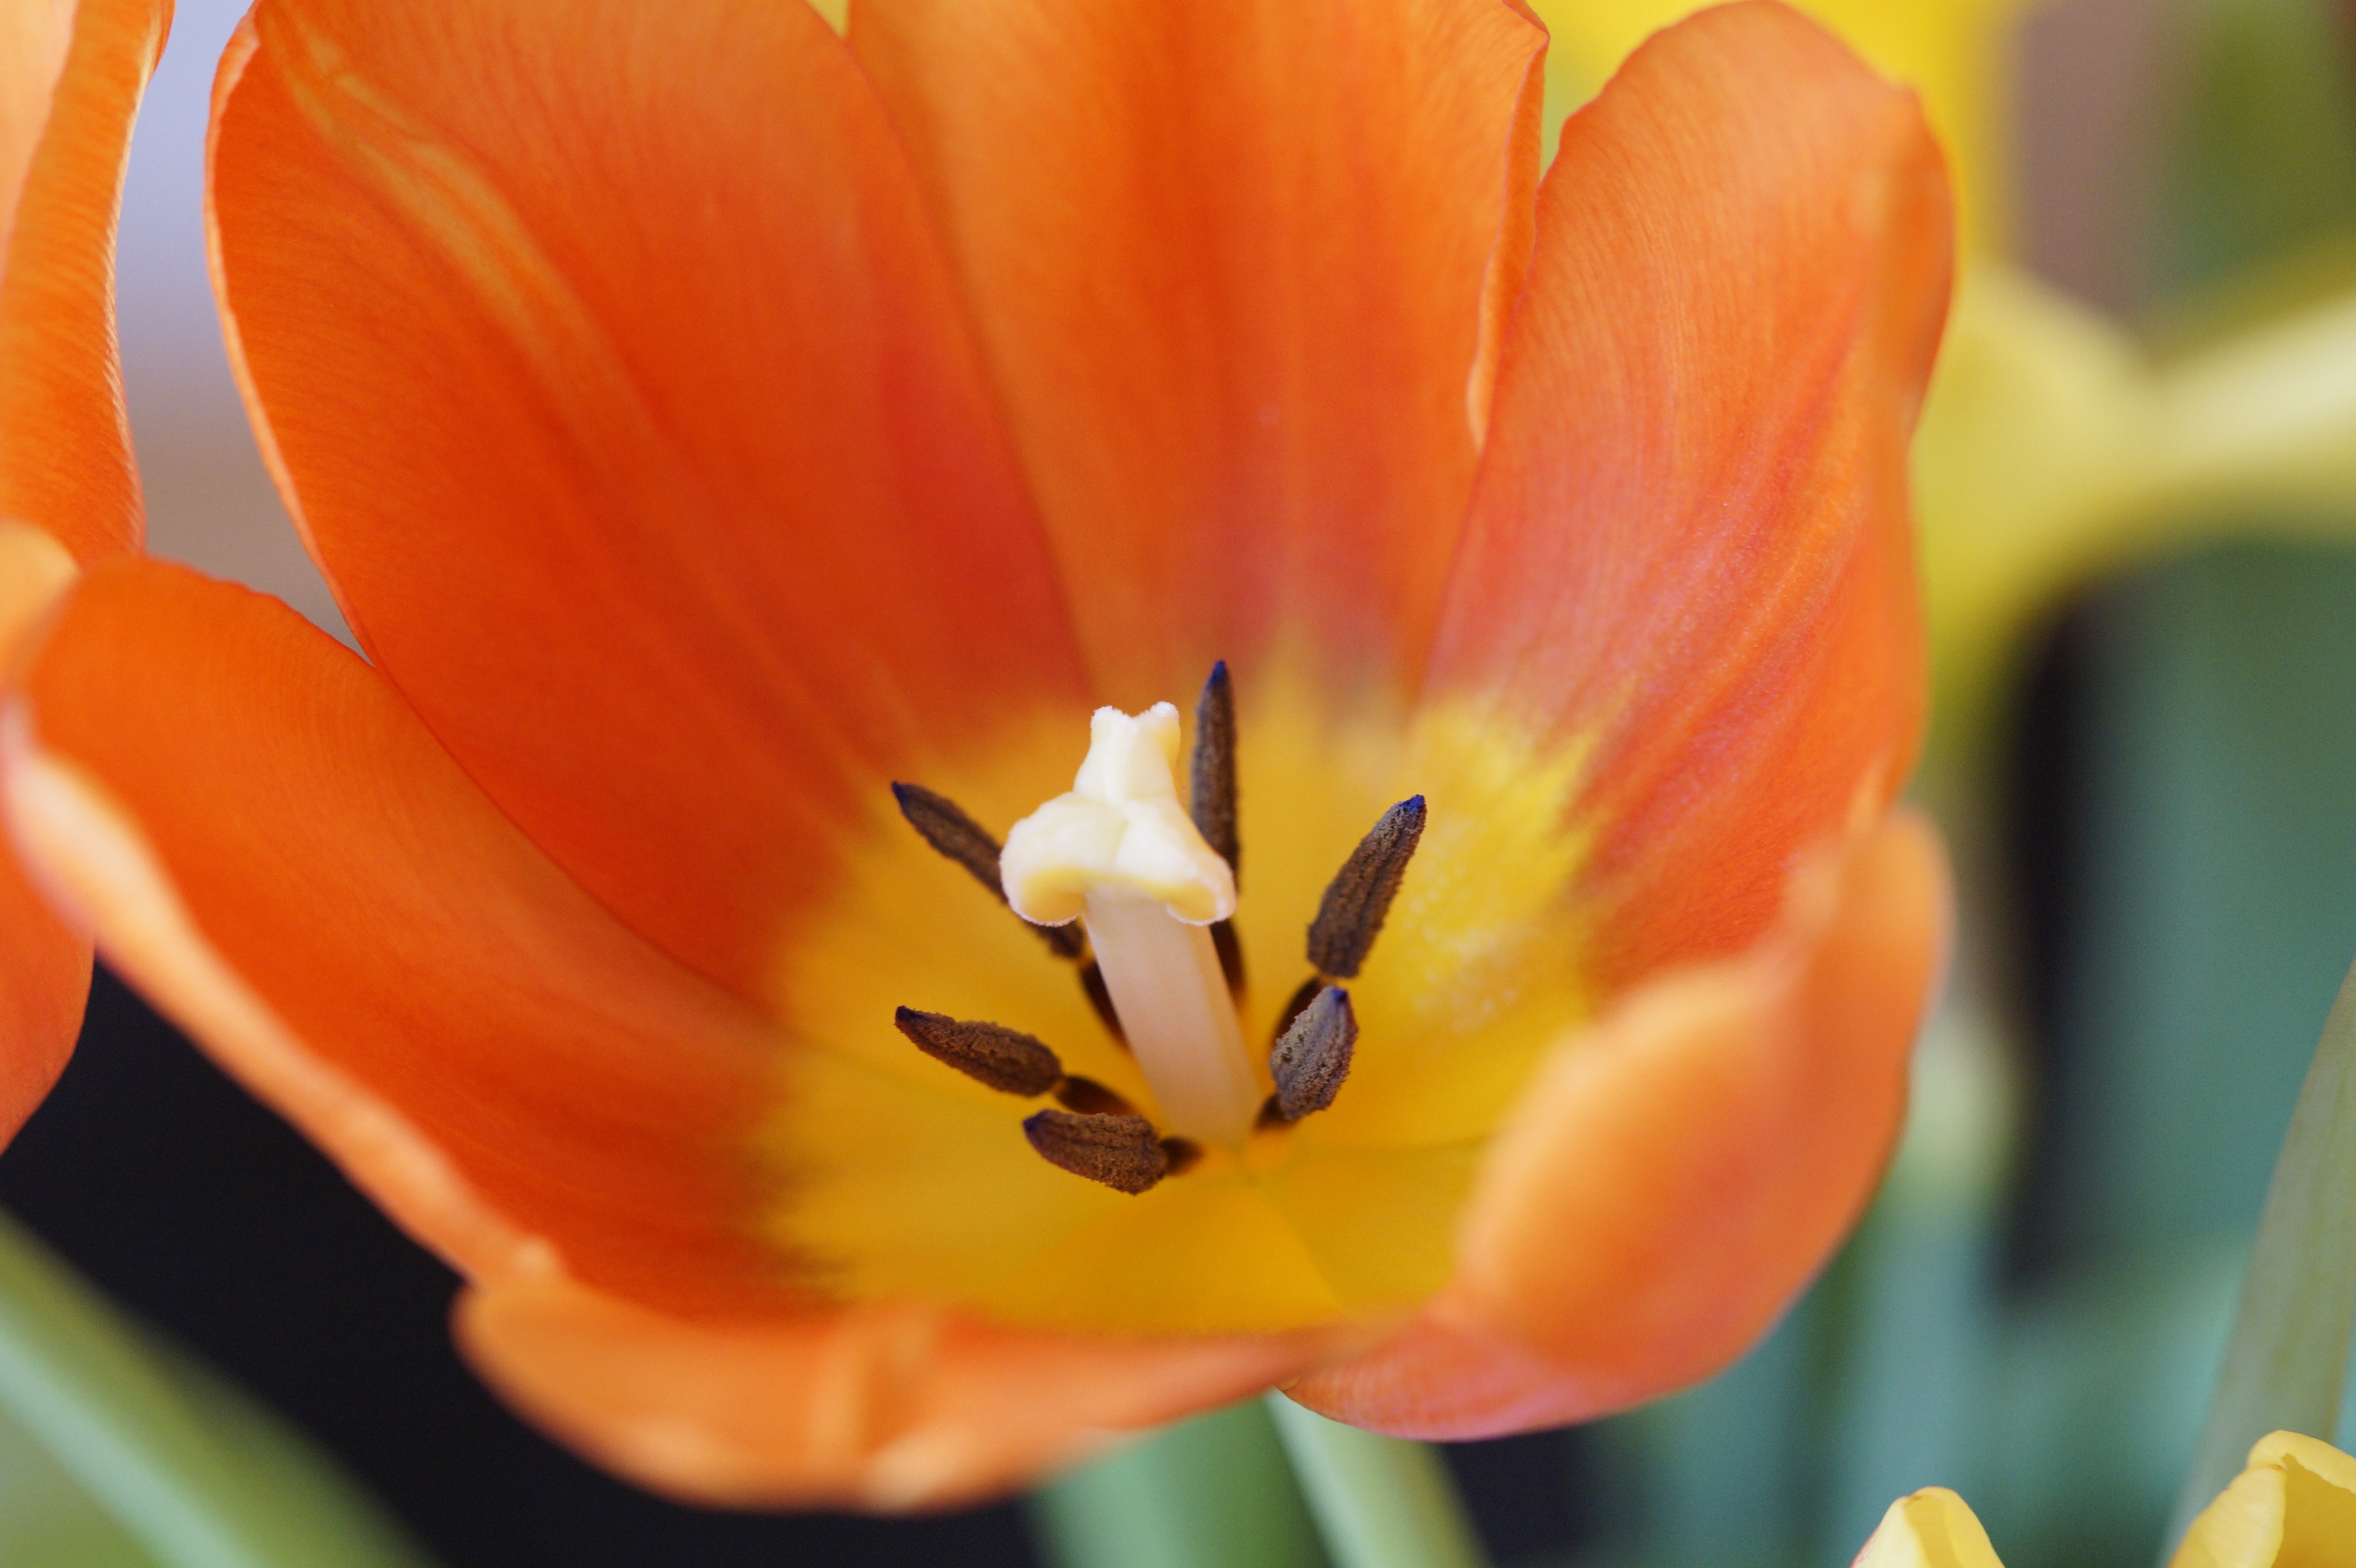
blossom, plant, flower, petal, bloom, tulip, orange, spring, red, yellow, close, flora, close up, macro photography, harbinger of spring, flowering plant, lily family, plant stem, land plant